Spanish Reformed Episcopal Church

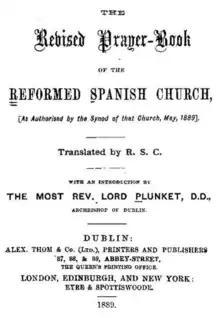
"The Revised Prayer-Book of the Reformed Spanish Church", English translation of the 1889 revised prayer book used in the Spanish Reformed Episcopal Church

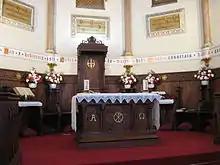
Interior of the Cathedral of the Redeemer

The IERE uses the Mozarabic Rite, also known as the Hispanic Rite, a Latin liturgical rite. It dates principally to the 7th and 8th centuries. St. Isidore of Seville (d. 636), who was influential at the Fourth Council of Toledo 633, according to the wishes of that council, gave the Hispanic Rite its final form before the Muslim conquest of Hispania. ""Mozarab"" is the term for the Christian population living under Muslim rulers in Al-Andalus.